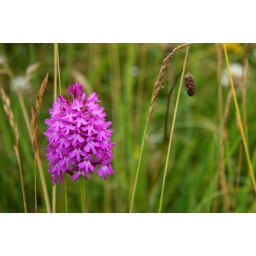
This little beauty is growing on the grass verges on the coast road between Malahide and Portmarnock and is in flower at the moment